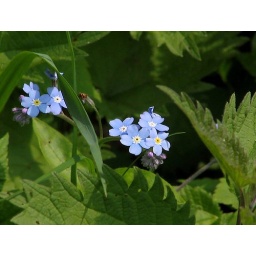
Growing in the grass and weeds along castle wall